Wilmington Blue Rocks

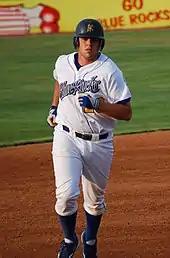
Mike Moustakas during his tenure with the Wilmington Blue Rocks in

The Blue Rocks have three mascots. Rocky Bluewinkle is a blue moose, who frequently roams around the stadiums during games. Mr. Celery is a stalk of celery who comes out and dances to "Song 2" by Blur whenever Wilmington scores a run. Rubble is a giant blue rock who mainly appears on merchandise.